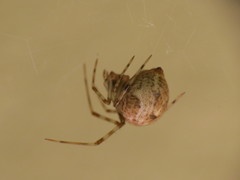
Species: Parasteatoda_tepidariorum